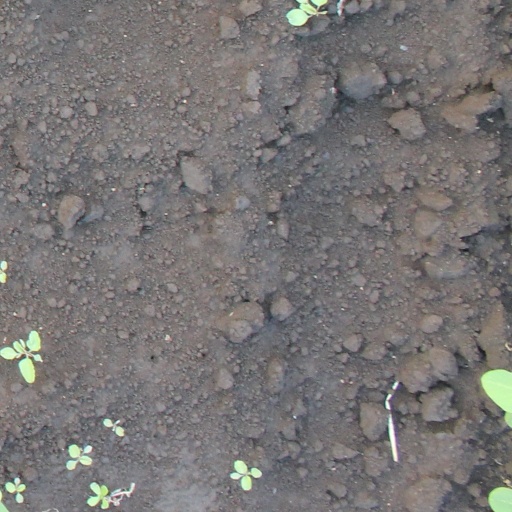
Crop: soybean